East Liberty Presbyterian Church

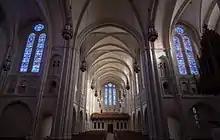
West View of Nave

The windows of the clerestory are by Charles J. Connick of Boston, Massachusetts. There are ten clerestory windows in two groups. The windows on the east side of the nave depict Old Testament scenes while the windows on the west side depict New Testament scenes.